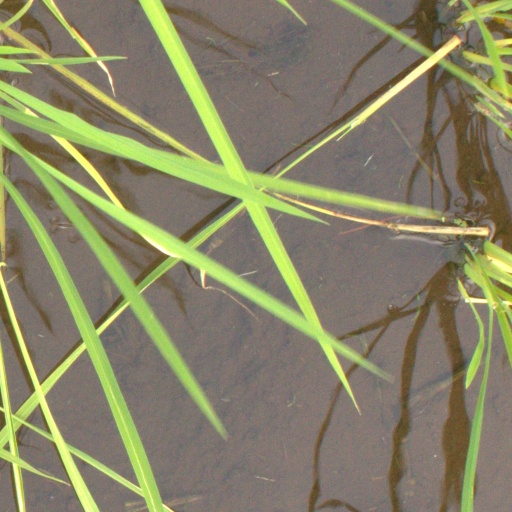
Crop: rice